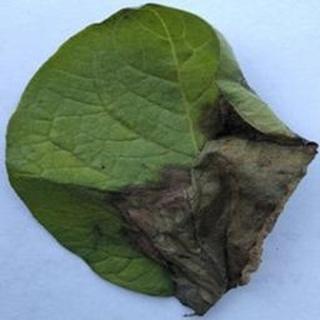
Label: potato_late_blight